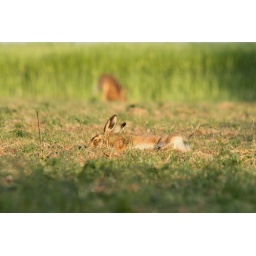
Sleeping brown hare,hope its not the recurring nightmare with the tortoise in it.